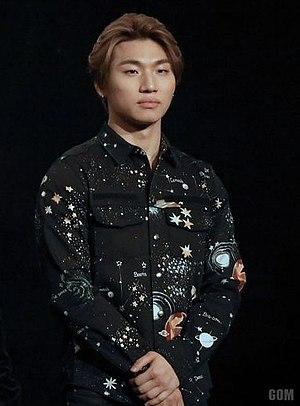
Kang Dae-sung, communément appelé Daesung, est un chanteur coréen né le 26 avril 1989 à Incheon. Il est membre du groupe de Kpop BIGBANG.